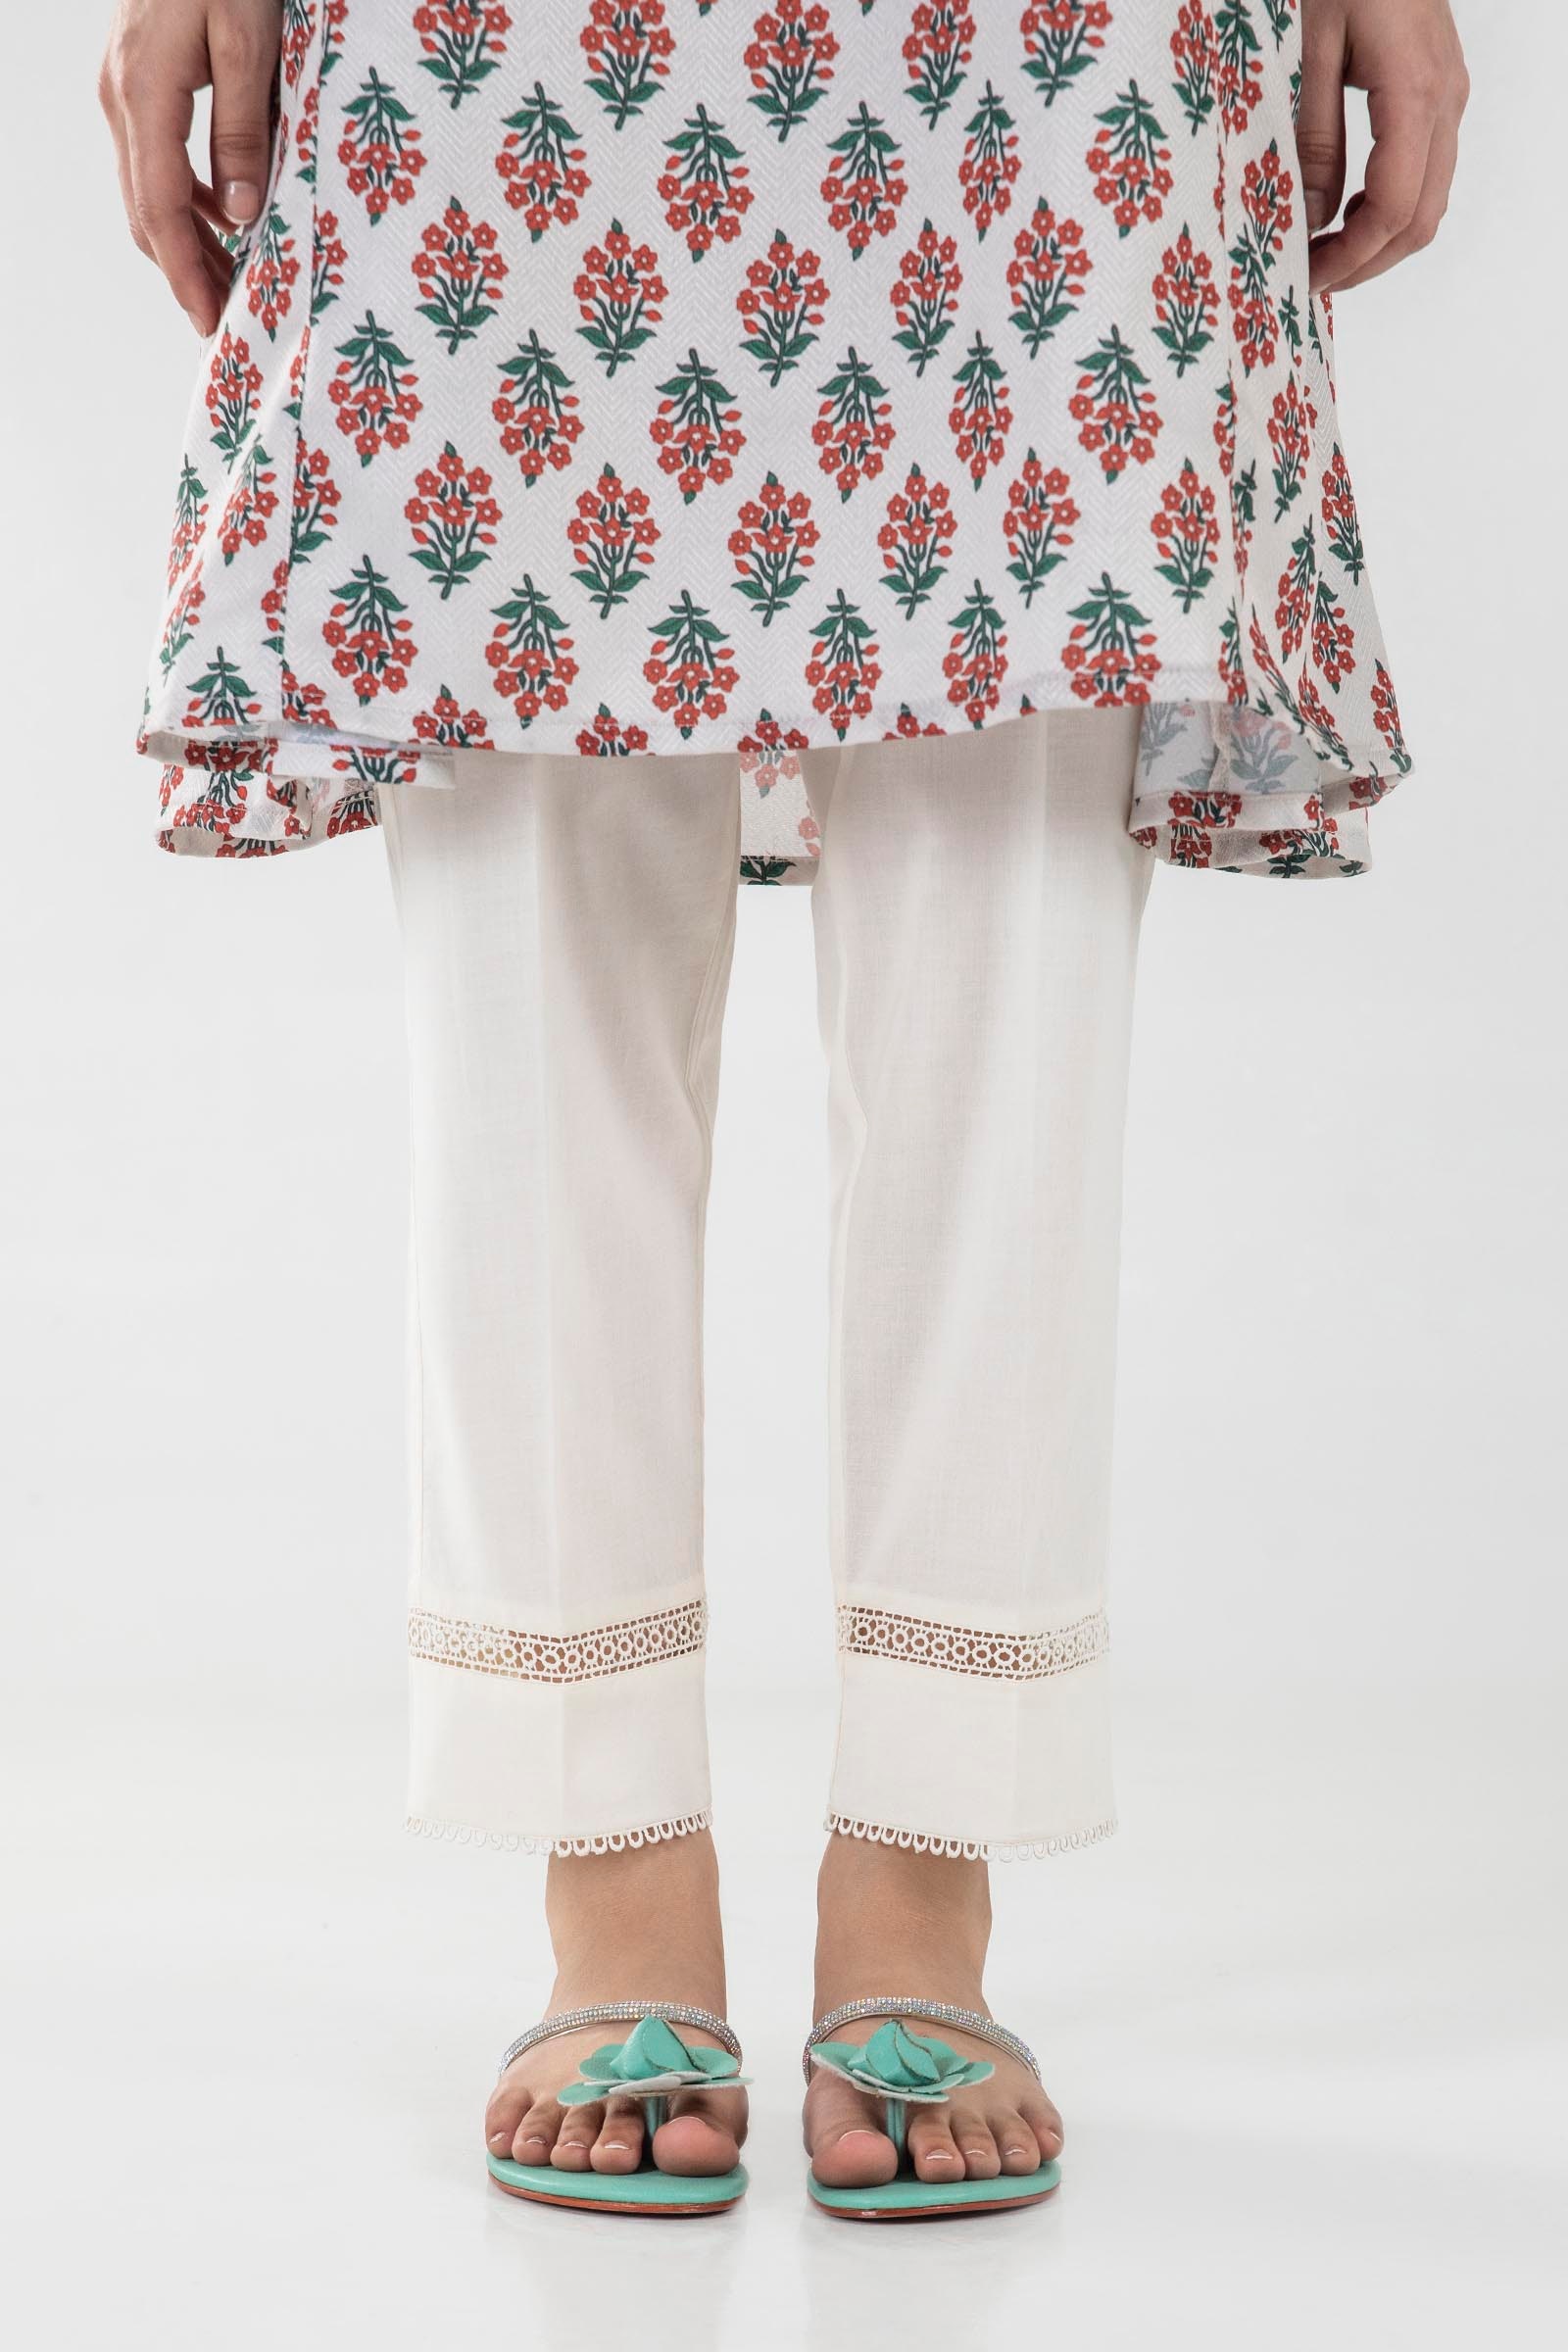
white multi embroidered cotton tunic pants